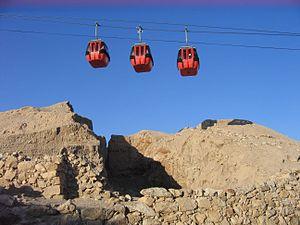
Tell es-Sultan est un site archéologique de Cisjordanie, situé à deux kilomètres au nord du centre de Jéricho dans la plaine de la vallée du Jourdain et à environ 10 kilomètres au nord de la mer Morte. Il s’agit d’un grand monticule artificiel de 21 mètres de haut et d’une superficie d’environ un hectare. Se trouvant à une profondeur de 258 mètres sous le niveau de la mer, ce lieu est considéré comme le point le plus bas de la surface de la terre. Le tell a été habité à partir du Xe millénaire av. J.-C. et a été appelé « la plus vieille ville du monde », avec de nombreuses découvertes archéologiques importantes. Le site se distingue également par son rôle dans l'histoire de l'archéologie levantine. Le site est inscrit sur la liste indicative du patrimoine mondial de l'UNESCO.